Mount Jackson, Virginia

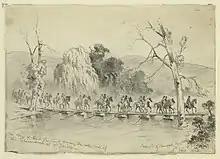
The Union Army under General Fremont crossing the north fork of the Shenandoah at Mt. Jackson during the 1862 campaign

Troop movements and engagements in and near the town were particularly active in May 1864, around the Battle of New Market, 7 miles from Mt. Jackson. On May 14 a delaying action was fought at Rude's Hill by the Confederate 18th Virginia Cavalry, under the overall command of Col. John Imboden. The Confederate cavalry slowed the Union advance, enabling Gen. John Breckinridge to gather the main body of his Confederate forces at New Market, about 4 miles away. After losing the battle on May 15, Union General Franz Sigel managed to organize a rearguard on Rude's Hill, with infantry east of the turnpike, some cavalry west of the road and the artillery behind the line. Due to the exhaustion of the men and low ammunition, Sigel decided to retreat across the Meems bottomland and the North Fork of the Shenandoah River to Mount Jackson. Breckinridge at the same time, concerned the Federals would make a stand on Rude's Hill, advanced his cavalry and artillery to the crest of Rude's Hill where they shelled and harassed Sigel's retreating Federals in Meems Bottom. The Union army managed to cross Mill Creek at Mt. Jackson and burned the bridge that spanned the creek to Mt. Jackson before the Confederates could catch up.